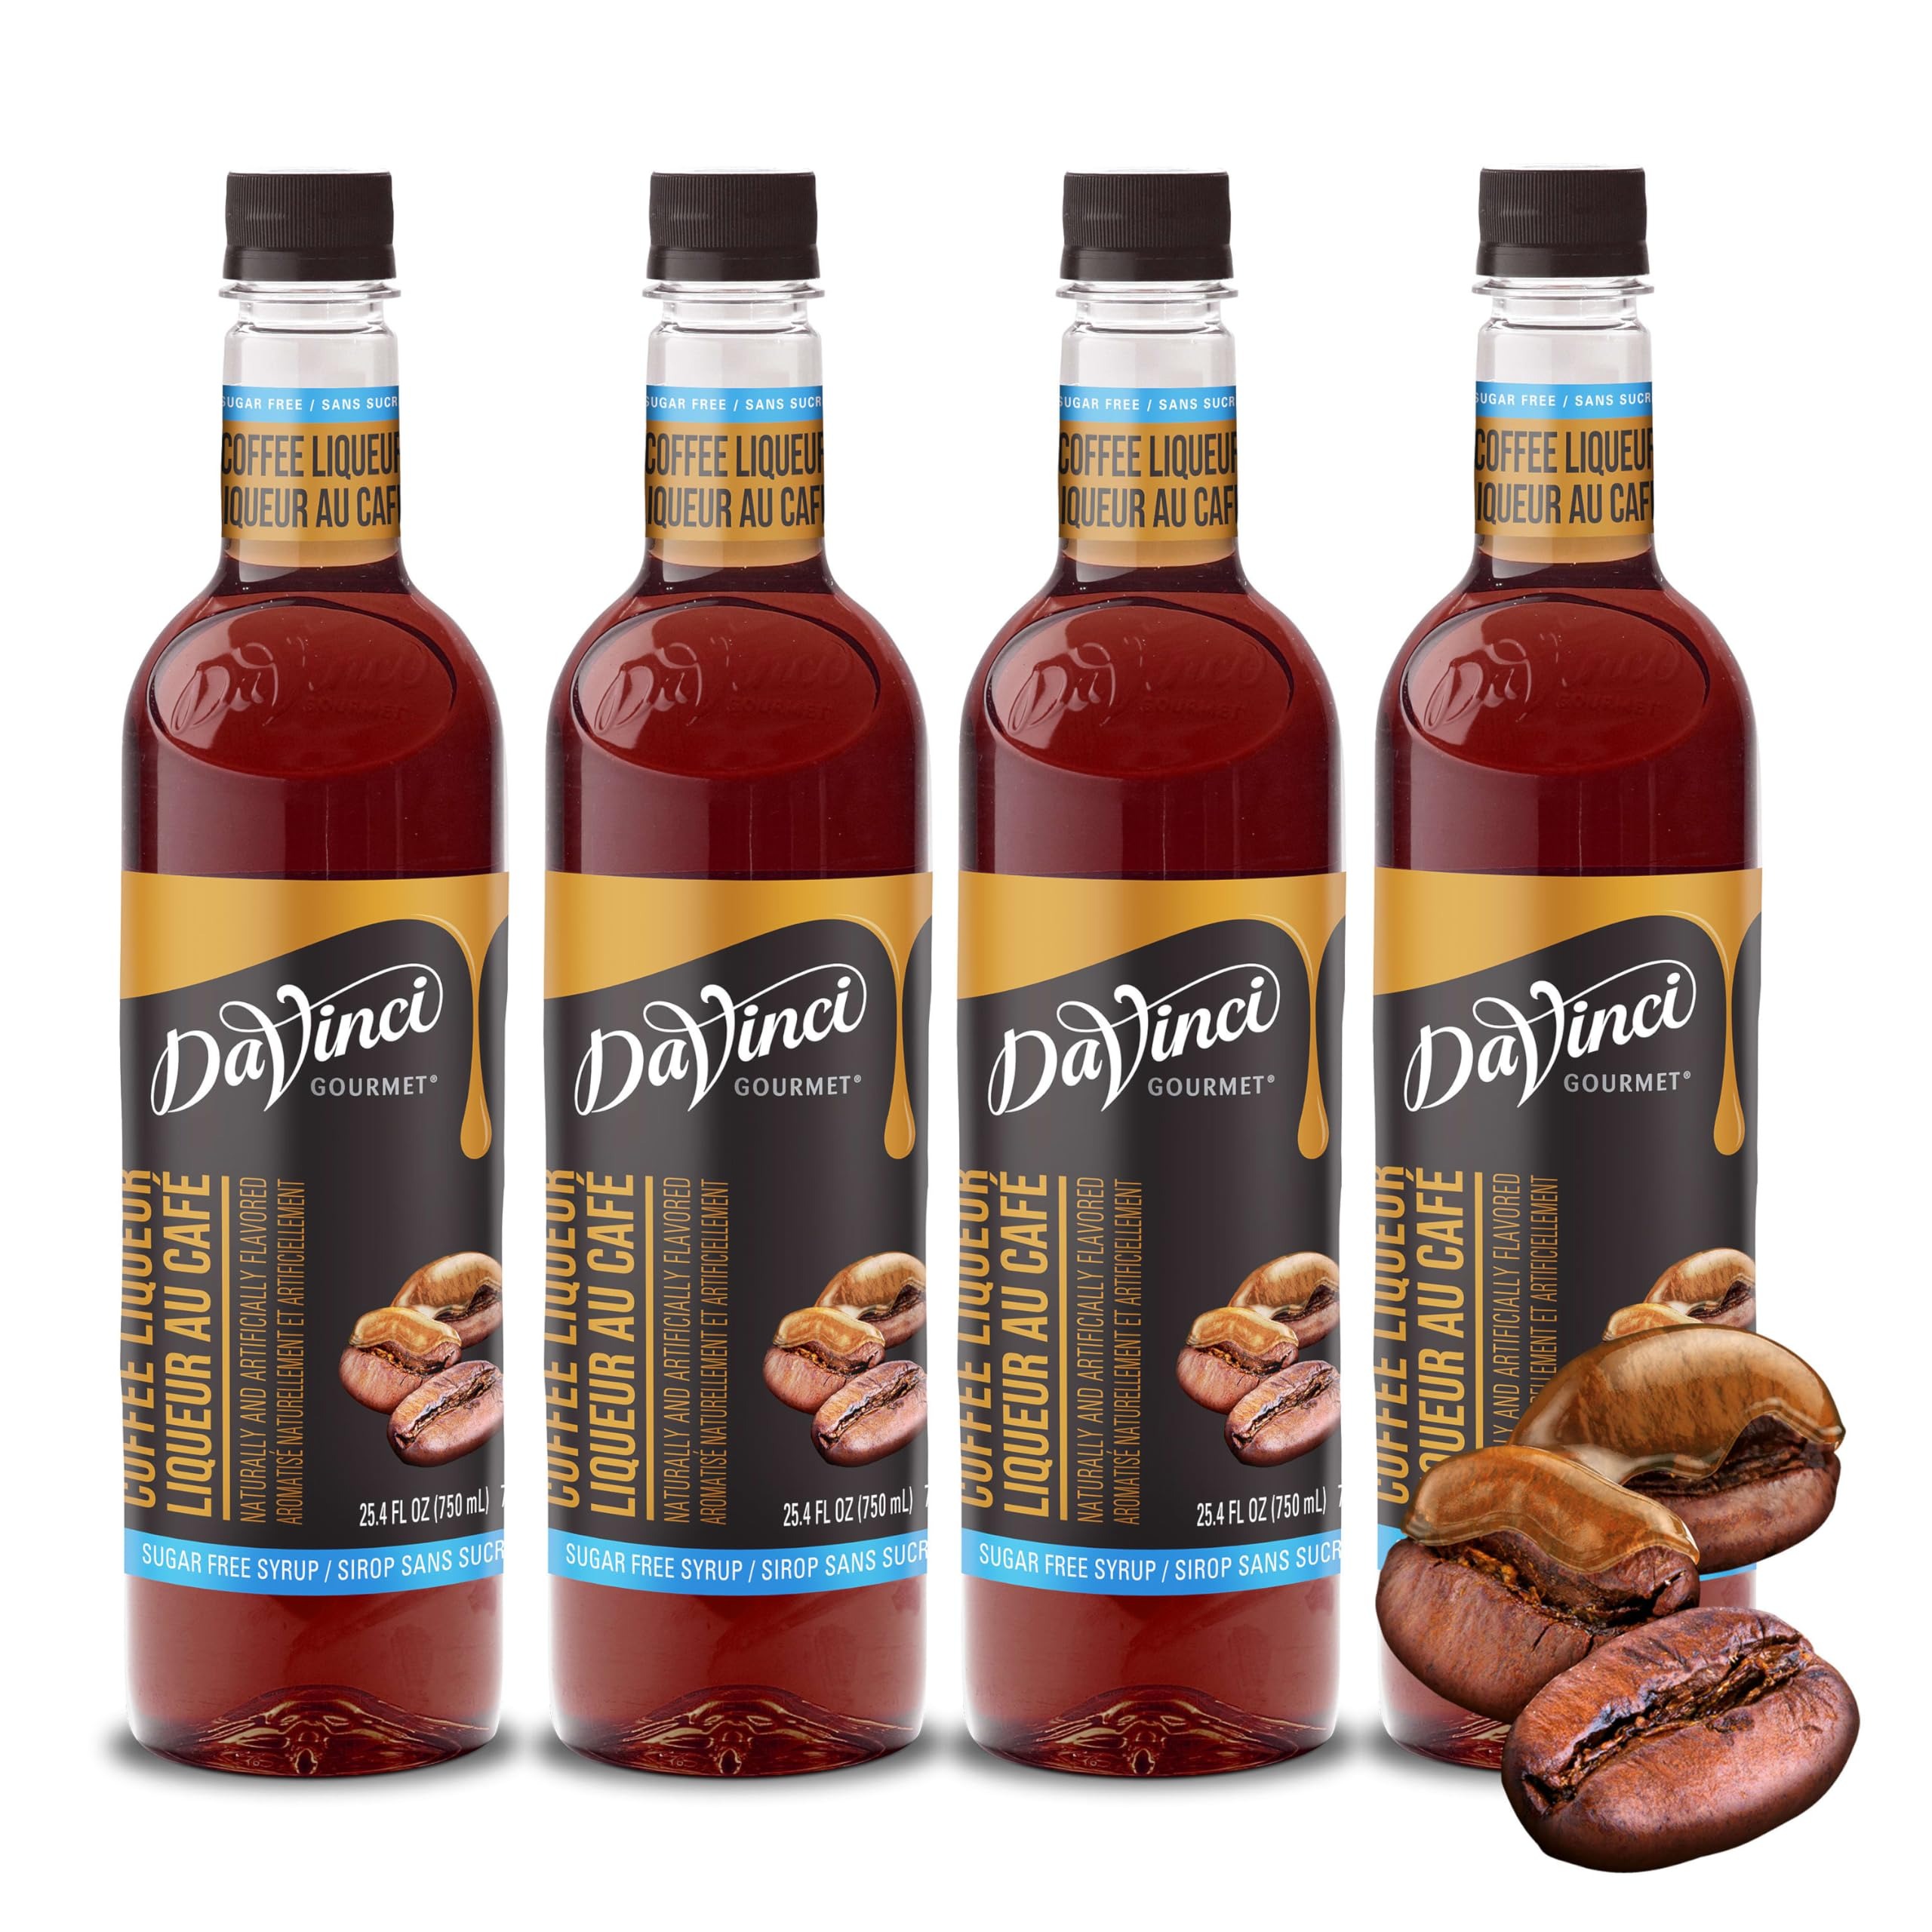
Item Name: DaVinci Gourmet Sugar-Free Coffee Liqueur Syrup, 25.4 Fluid Ounces (Pack of 4)
Bullet Point 1: DaVinci Gourmet Sugar Free Coffee Liqueur Syrup delivers the bold taste of espresso without the sugar
Bullet Point 2: Be inspired and craft flavorful beverages with our sugar free coffee liqueur syrup for endless creativity across food and beverages
Bullet Point 3: DaVinci Gourmet sugar free syrups are made to sweeten coffees, teas, lattes, keto-friendly beverages or add bold flavor to sparkling drinks, cocktails or mocktails; Simply add to your favorite beverages for an exceptional coffee shop or at-home drink experience
Bullet Point 4: From coffeehouse classics to back bar essentials, DaVinci Gourmet syrups are crafted to create a premium experience for today's beverage creators through innovative flavors and quality ingredients
Bullet Point 5: Coffee Innovation: Our story starts in Seattle in 1989. Inspired by the specialty coffee market boom, we developed a superior syrup with perfect flavor—hot or cold—for the pioneering beverage creator.
Value: 101.6
Unit: Fl Oz

Price: 41.11